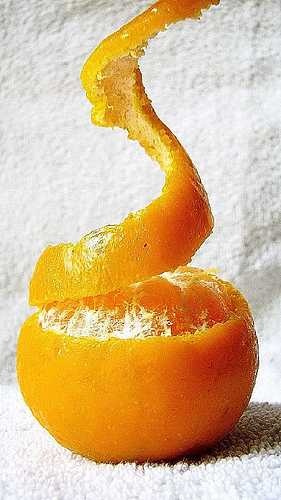
Label: Orange